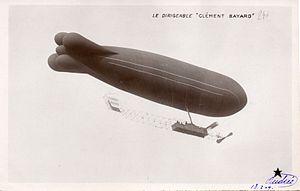
Dirigeable Clément-Bayard n° 1 dans l’Oise, Collection personnelle - Carte postale ancienne éditée par edition «
Un ballon dirigeable est un aéronef léger, plus précisément un aérostat, renfermant des dispositifs destinés à assurer la sustentation ainsi que des systèmes de propulsion lui conférant une certaine manœuvrabilité. Les dirigeables se distinguent des autres types de ballons, les montgolfières et ballons à gaz libres qui subissent les vents et ne sont donc manœuvrables que verticalement.